Black Ivory

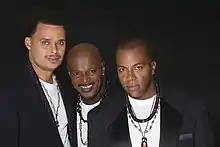
(l to r) Stuart Bascombe, Leroy Burgess, & Russell Patterson in 2007

Black Ivory appeared on season three of "Soul Train" on June 1, 1974, and on the PBS television show, "Soul!" in 1972.